Frederick Crouch

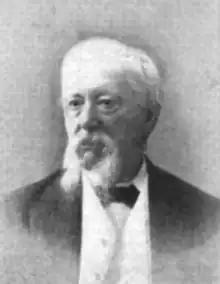

Frederick William Nicholls Crouch (30 July 1808 – 18 August 1896) was an English composer and cellist.